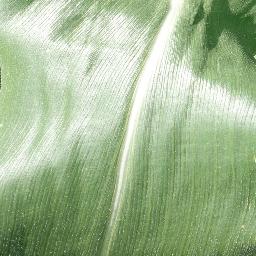
Label: Corn___healthy